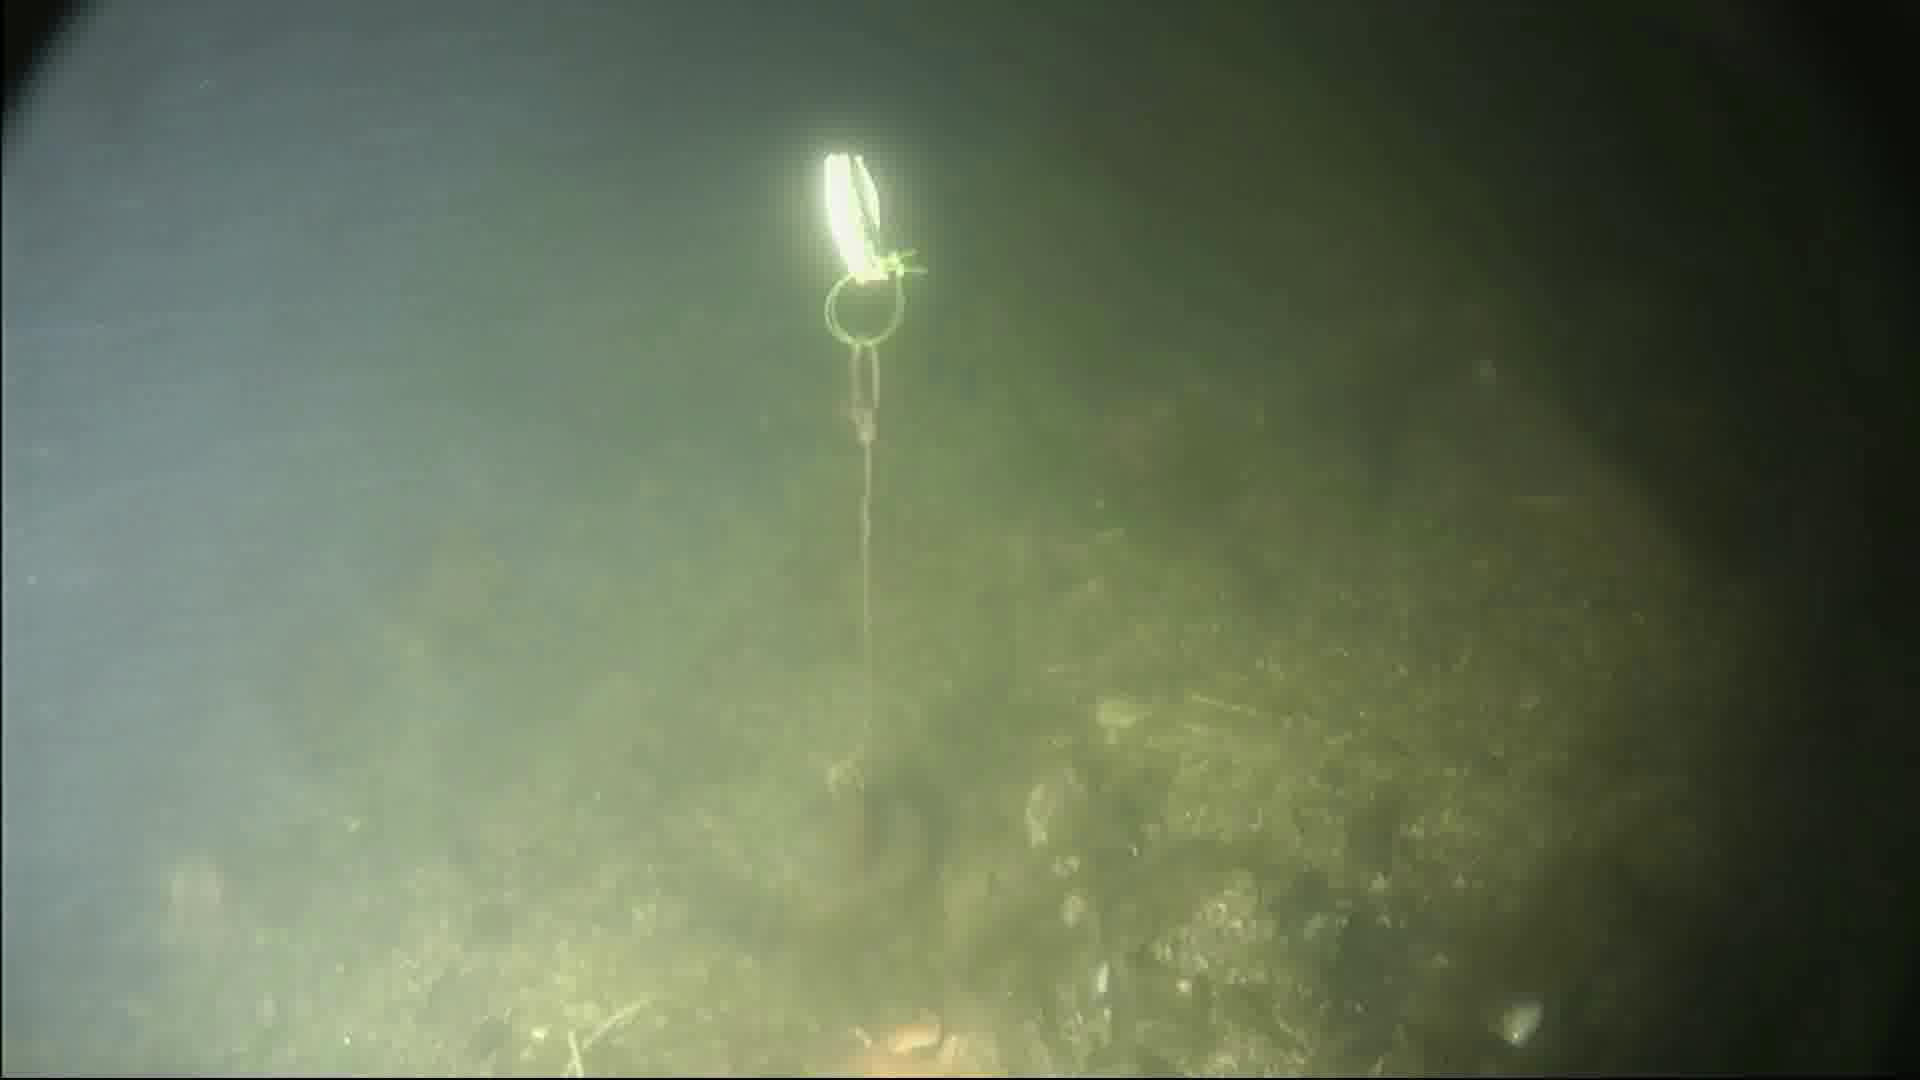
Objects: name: starfish